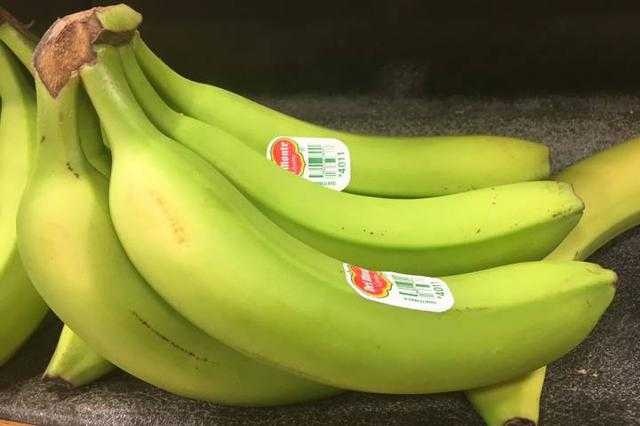
Label: Banana